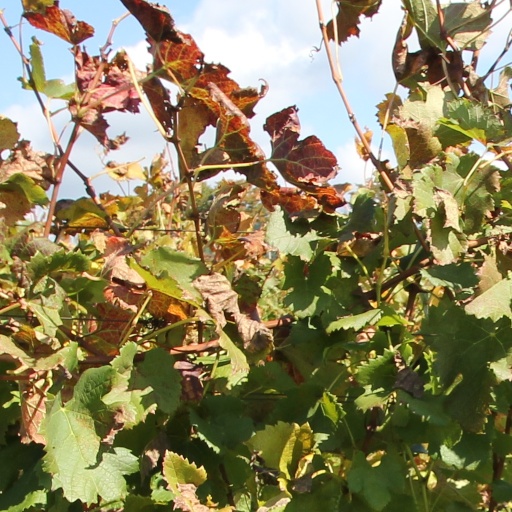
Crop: grape